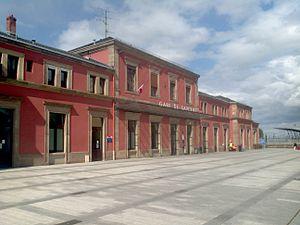
Gare de Saverne